Hornet Bank massacre

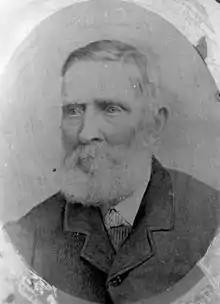
Andrew Scott, circa 1880

British colonists had begun to settle on Yiman land from 1847 following Ludwig Leichhardt's 1844–45 journey through the area on his expedition to find an overland route to Port Essington on the north coast of Australia.